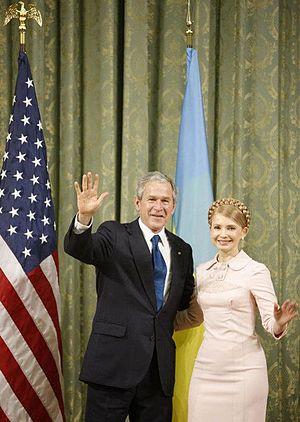
Le Bloc Ioulia Tymochenko est une coalition de partis politiques ukrainien de centre droit, fondée en 2001 et disparue en 2012. La dirigeante de la coalition était Ioulia Tymochenko, chef de l'Union panukrainienne « Patrie », principal parti de la coalition.